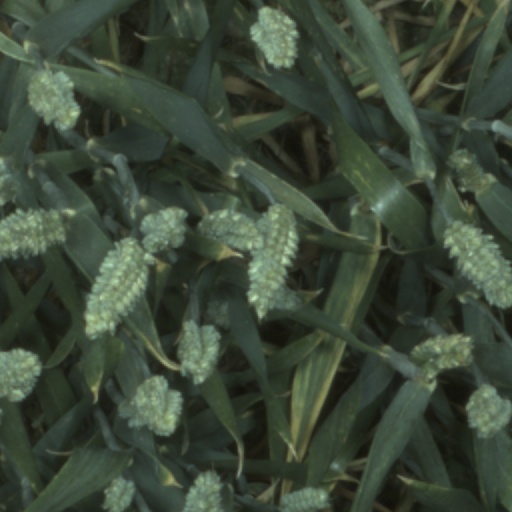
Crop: wheat